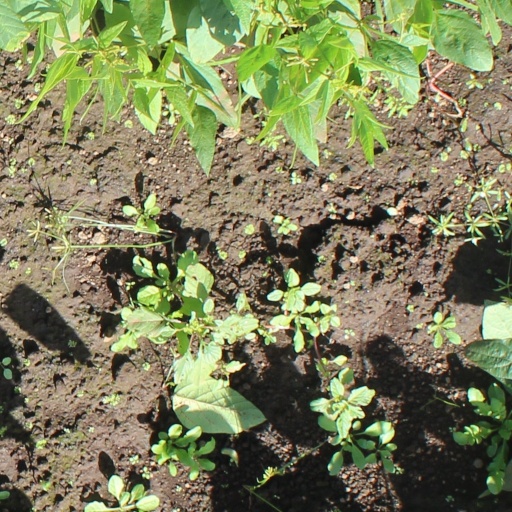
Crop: soybean